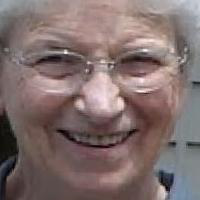
Age group: age 80 +